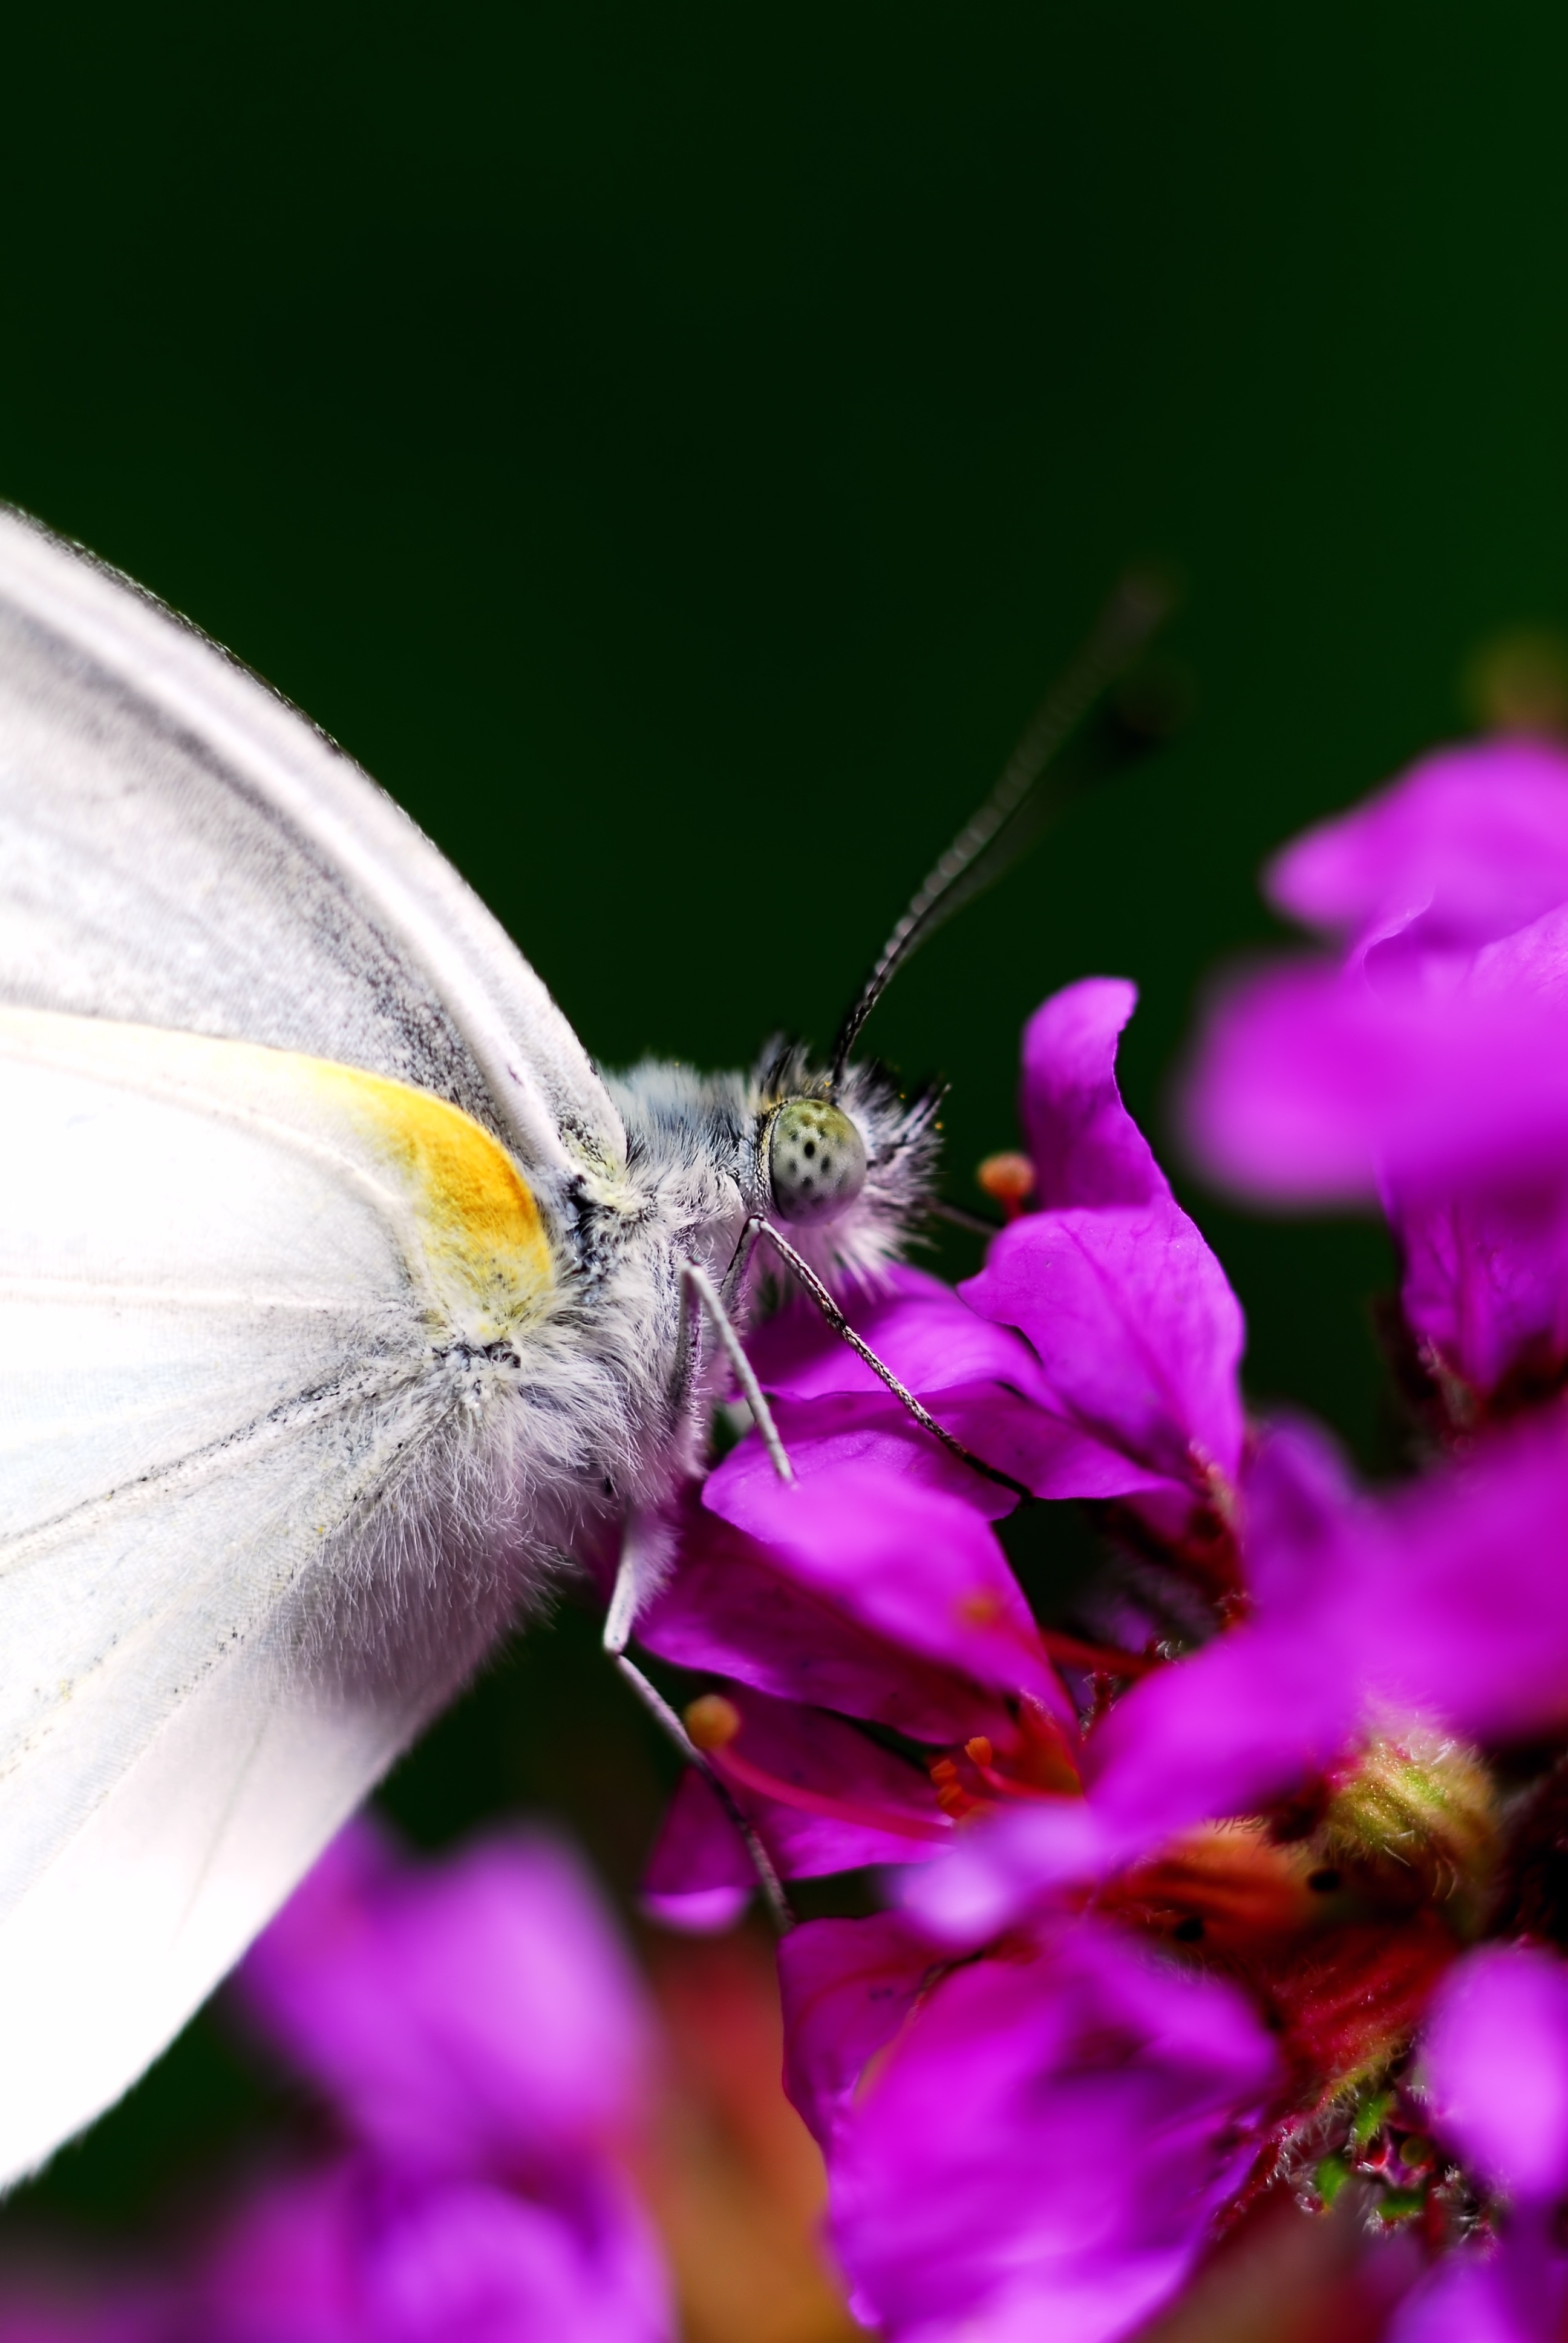
nature, blossom, photography, flower, petal, pollen, insect, macro, butterfly, flora, fauna, invertebrate, wildflower, flowers, close up, insects, nectar, pieridae, macro photography, affix, pollinator, moths and butterflies, lycaenid